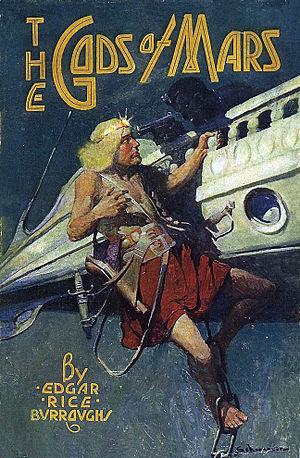
Couverture réalisée par Frank Schoonover de l'édition originale de 1918 de The Gods of Mars (fr:Les dieux de Mars) de Edgar Rice Burroughs
Les Dieux de Mars est un roman d'Edgar Rice Burroughs faisant partie du Cycle de Mars, également publié en français sous le titre Divinités martiennes. Il s'agit du second roman de la série, il suit Une princesse de Mars et est suivi de Le Seigneur de la Guerre de Mars, ces trois romans formant un tout qui contient les aventures essentielles de John Carter sur Mars, puisqu'il n'apparait plus que de manière anecdotique dans les autres livres du Cycle de Mars.